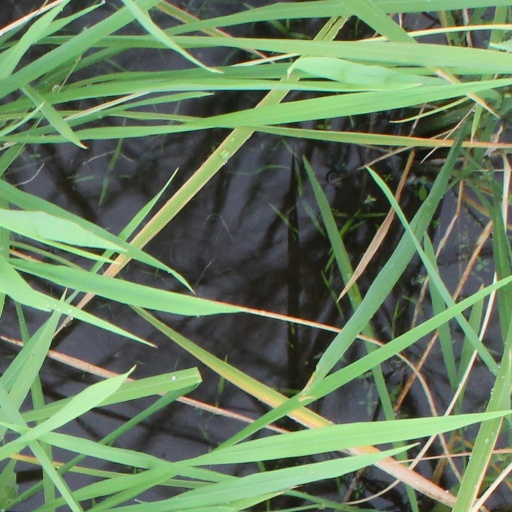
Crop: rice